Snotra

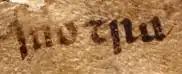
Beowulf's author used word "snotra," for 'wise,' 'prudent'

Simek says that Snorri may have invented Snotra from the Old Norse word "snotr" ("clever") and "placed [her] next to other insignificant goddesses." However, Simek also writes that the goddesses Snotra, Sága, Hlín, Sjöfn, Vár, and Vör should be considered vaguely defined figures who "should be seen as female protective goddesses" that are all responsible for "specific areas of the private sphere, and yet clear differences were made between them so that they are in many ways similar to matrons."